Air Arabia

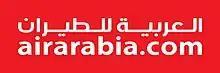
Air Arabia‘s former logo used until 2018.

Air Arabia (العربية للطيران) was established on 3 February 2003 by an Amiri decree issued by Sultan bin Muhammad Al-Qasimi, the Ruler of Sharjah and member of the Supreme Council of the United Arab Emirates, becoming the first low-fare airline in the Middle East.